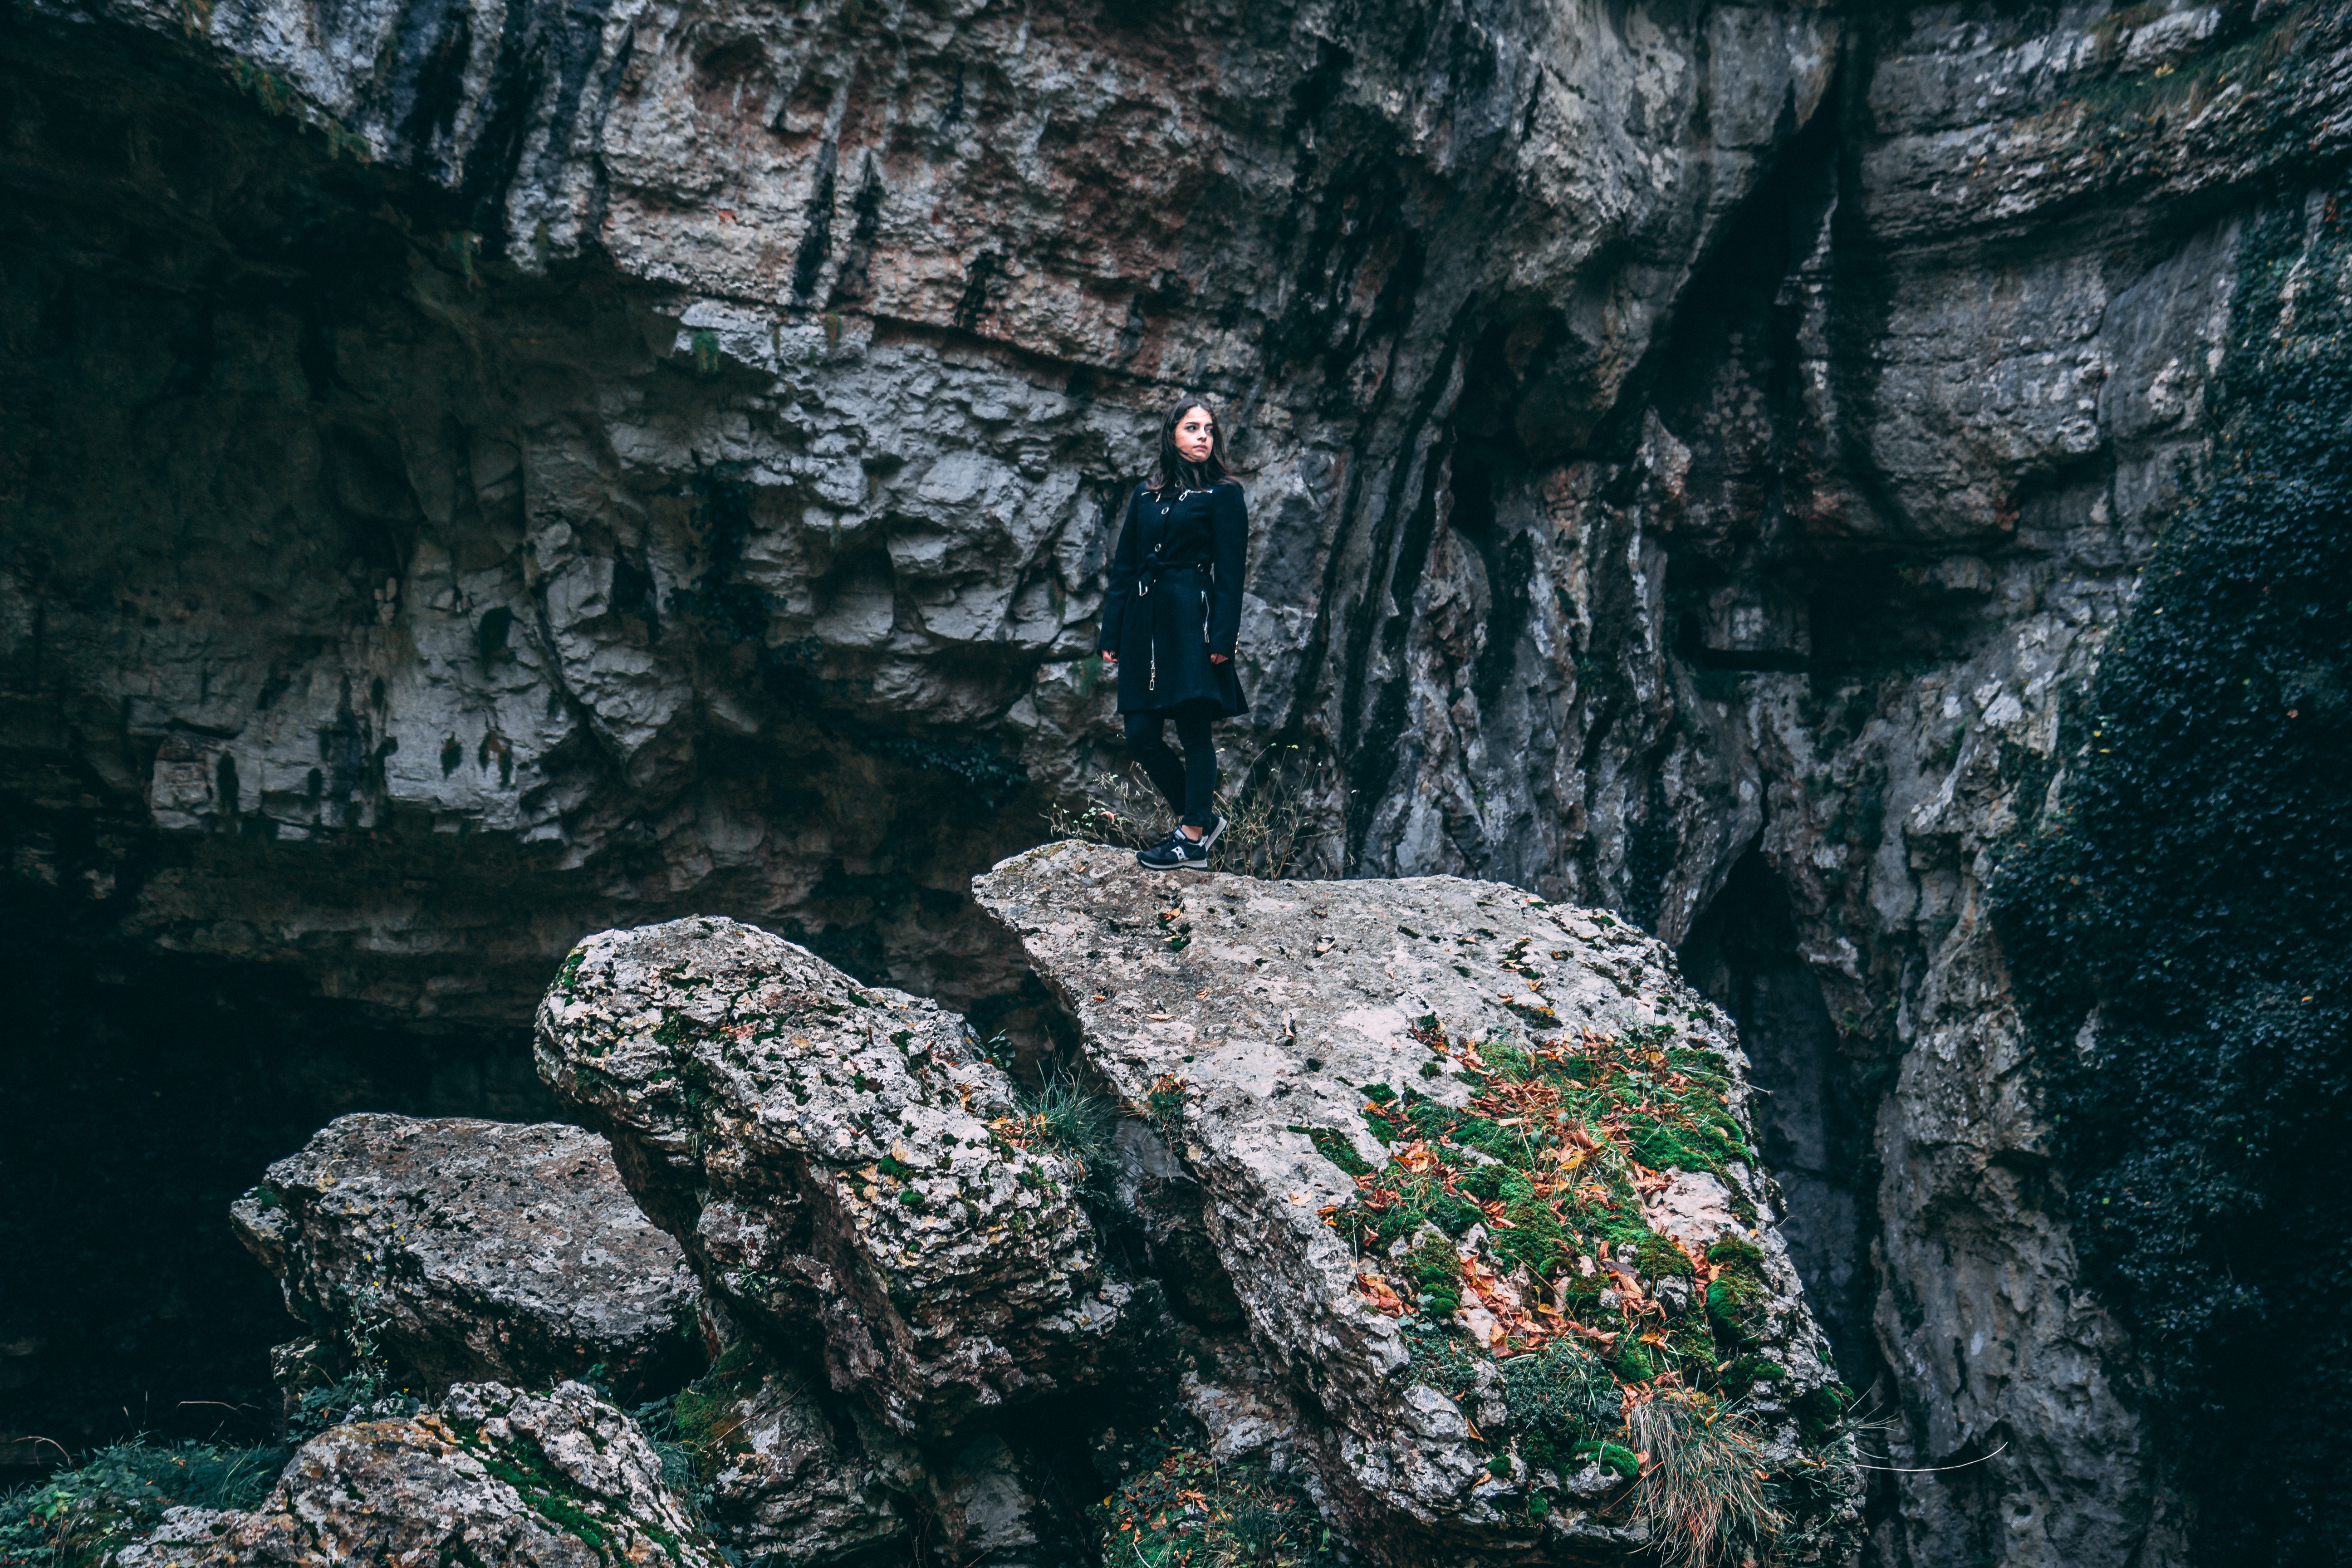
rock, formation, geology, bedrock, tree, outcrop, igneous rock, geological phenomenon, cliff, fault, plant, national park, intrusion, escarpment, terrain, klippe, mountain, reflection, erosion, dike, ravine